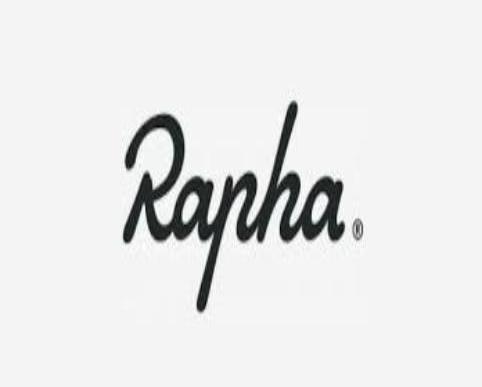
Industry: Clothes